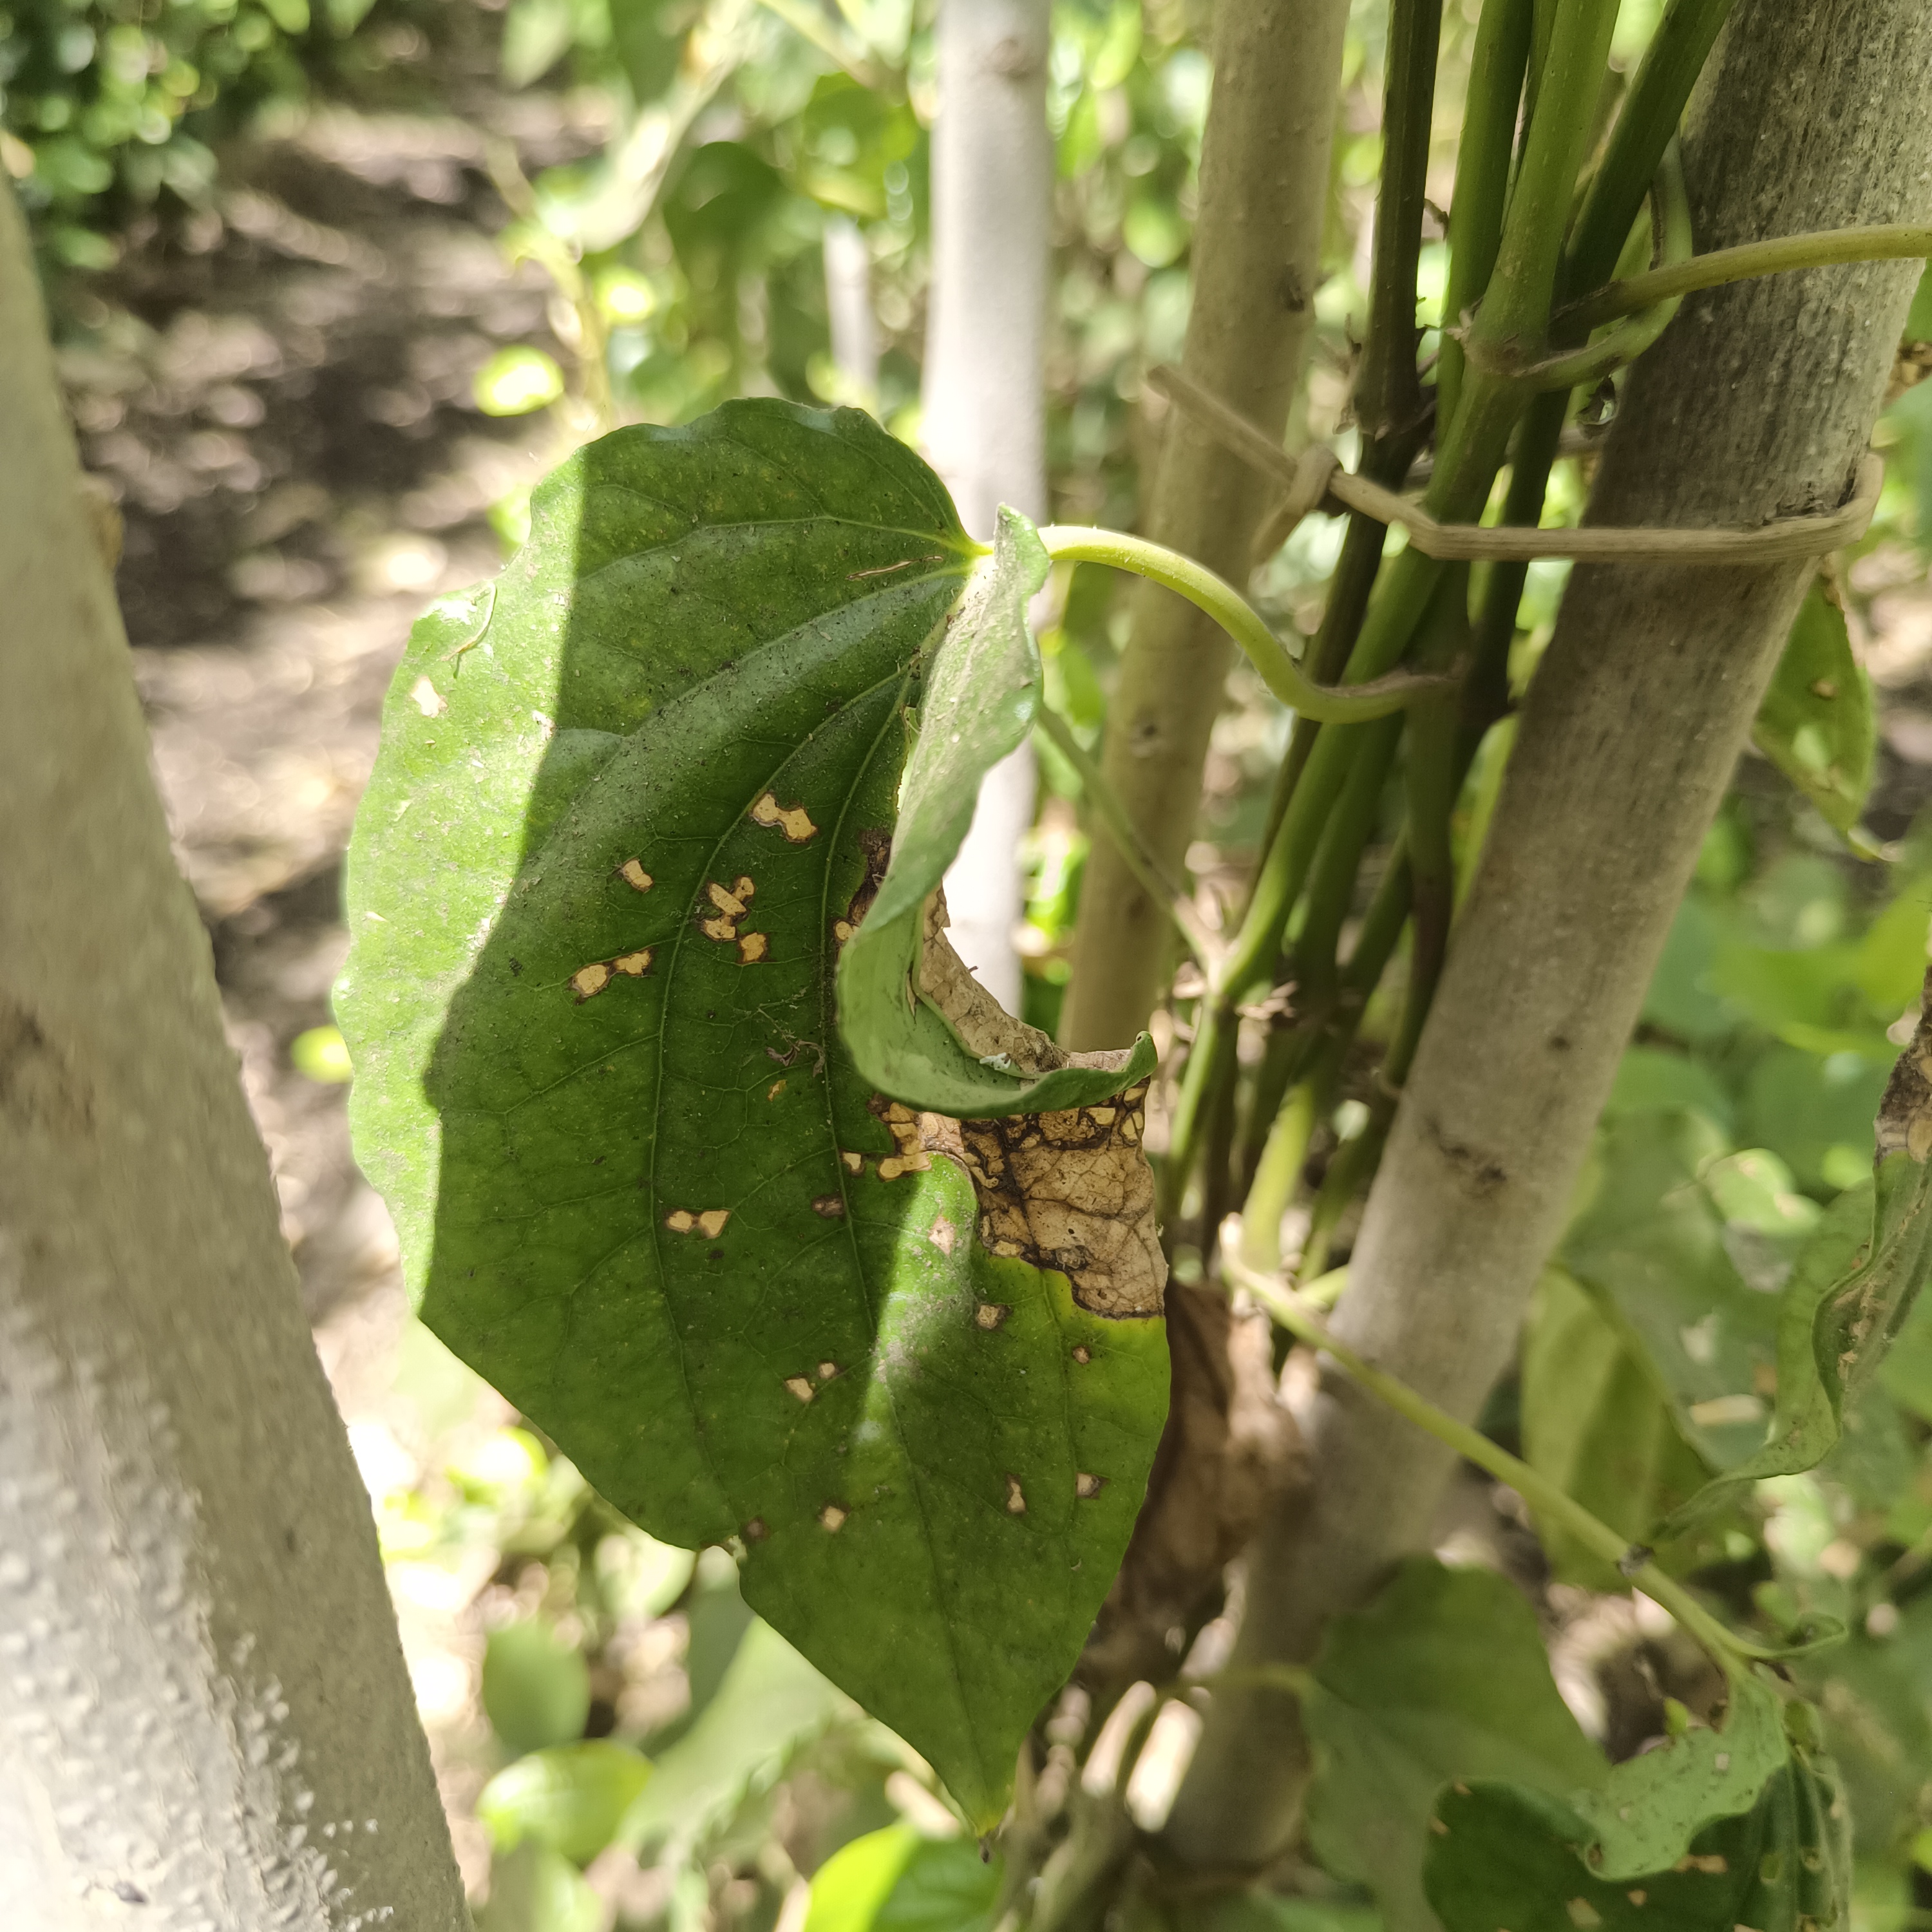
Label: Diseased